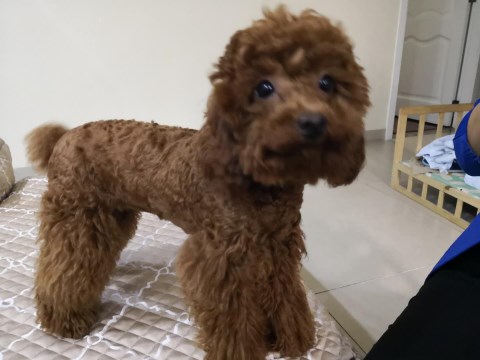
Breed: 7449-n000128-teddy